Date and time notation in Canada

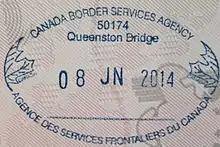
Canadian passport stamp from Queenston Bridge, showing the date 8 June 2014, with "June" written in Canada's bilingual two-letter code

When writing the full date, English speakers vacillate between the forms inherited from the United Kingdom (day first, "7 January") and United States (month first, "January 7"), depending on the region and context. French speakers consistently write the date with the day first ("") like the rest of the French-speaking world. The government endorses all these forms when using words, but recommends only the ISO format for all-numeric dates to avoid error.